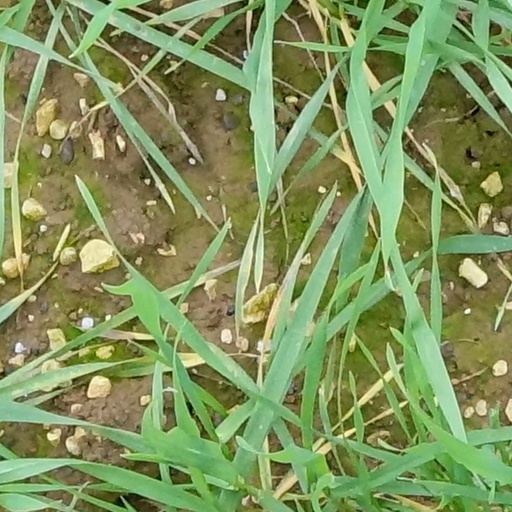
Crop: wheat